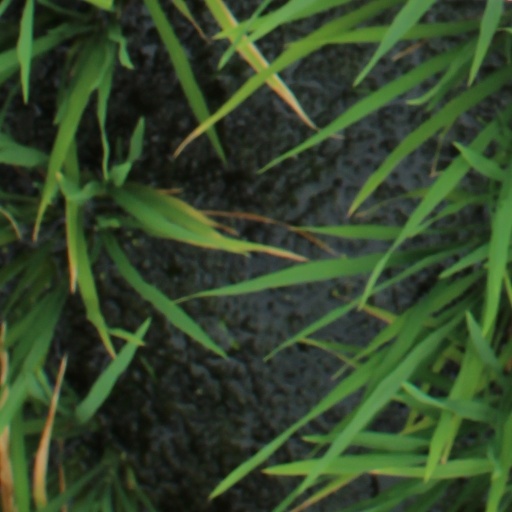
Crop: rice